Revenge-class battleship

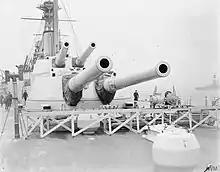
Two metal structures, each with two large gun barrels protruding from their fronts

The "Revenge" class was equipped with eight breech-loading (BL) Mk I guns in four twin-gun turrets, in two superfiring pairs fore and aft of the superstructure, designated 'A', 'B', 'X', and 'Y' from front to rear. The guns were initially supplied with eighty shells per gun, but the magazines were later modified to allow for up to one hundred shells per gun. The ships carried the guns in Mk I turrets that allowed for elevation to 20 degrees and depression to -5 degrees. The guns could be loaded at any angle, but the crews typically returned to +5 degrees, since the guns could be cleared faster that way. They fired projectiles at a muzzle velocity of to a range of . Their designed rate of fire was one shot every 36 seconds.